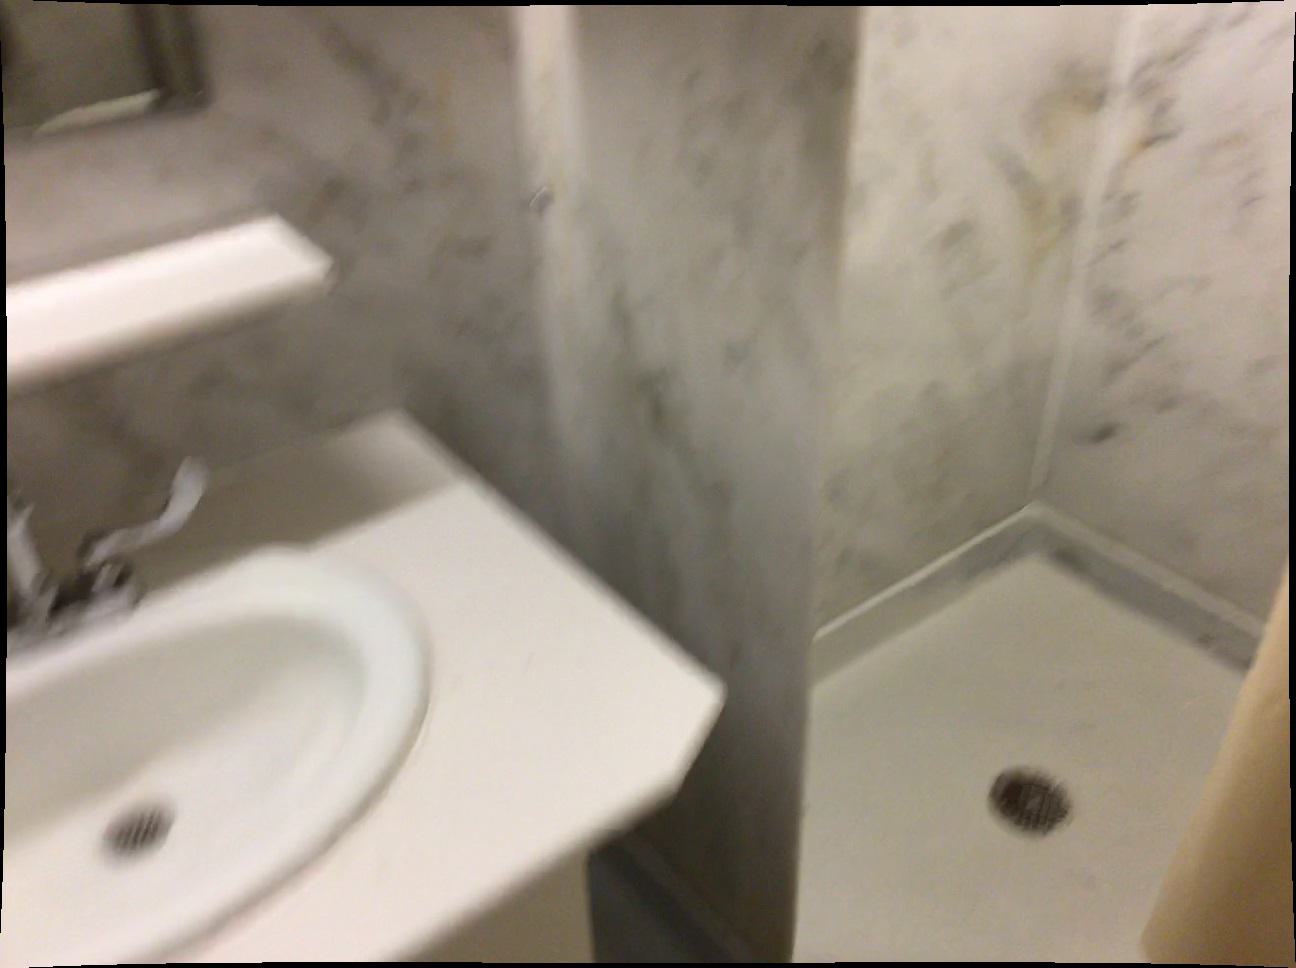
Question: In the image, there is the stopcock. Pinpoint several points within the vacant space situated behind the stopcock from the camera's perspective. Your final answer should be formatted as a list of tuples, i.e. [(x1, y1), ...], where each tuple contains the x and y coordinates of a point satisfying the conditions above. The coordinates should be between 0 and 1, indicating the normalized pixel locations of the points.
Answer: [(0.406, 0.405), (0.371, 0.373), (0.340, 0.344), (0.424, 0.515), (0.383, 0.473), (0.347, 0.435), (0.315, 0.401), (0.285, 0.370), (0.258, 0.341), (0.226, 0.397), (0.201, 0.366), (0.163, 0.426), (0.140, 0.393), (0.074, 0.421), (0.003, 0.452)]